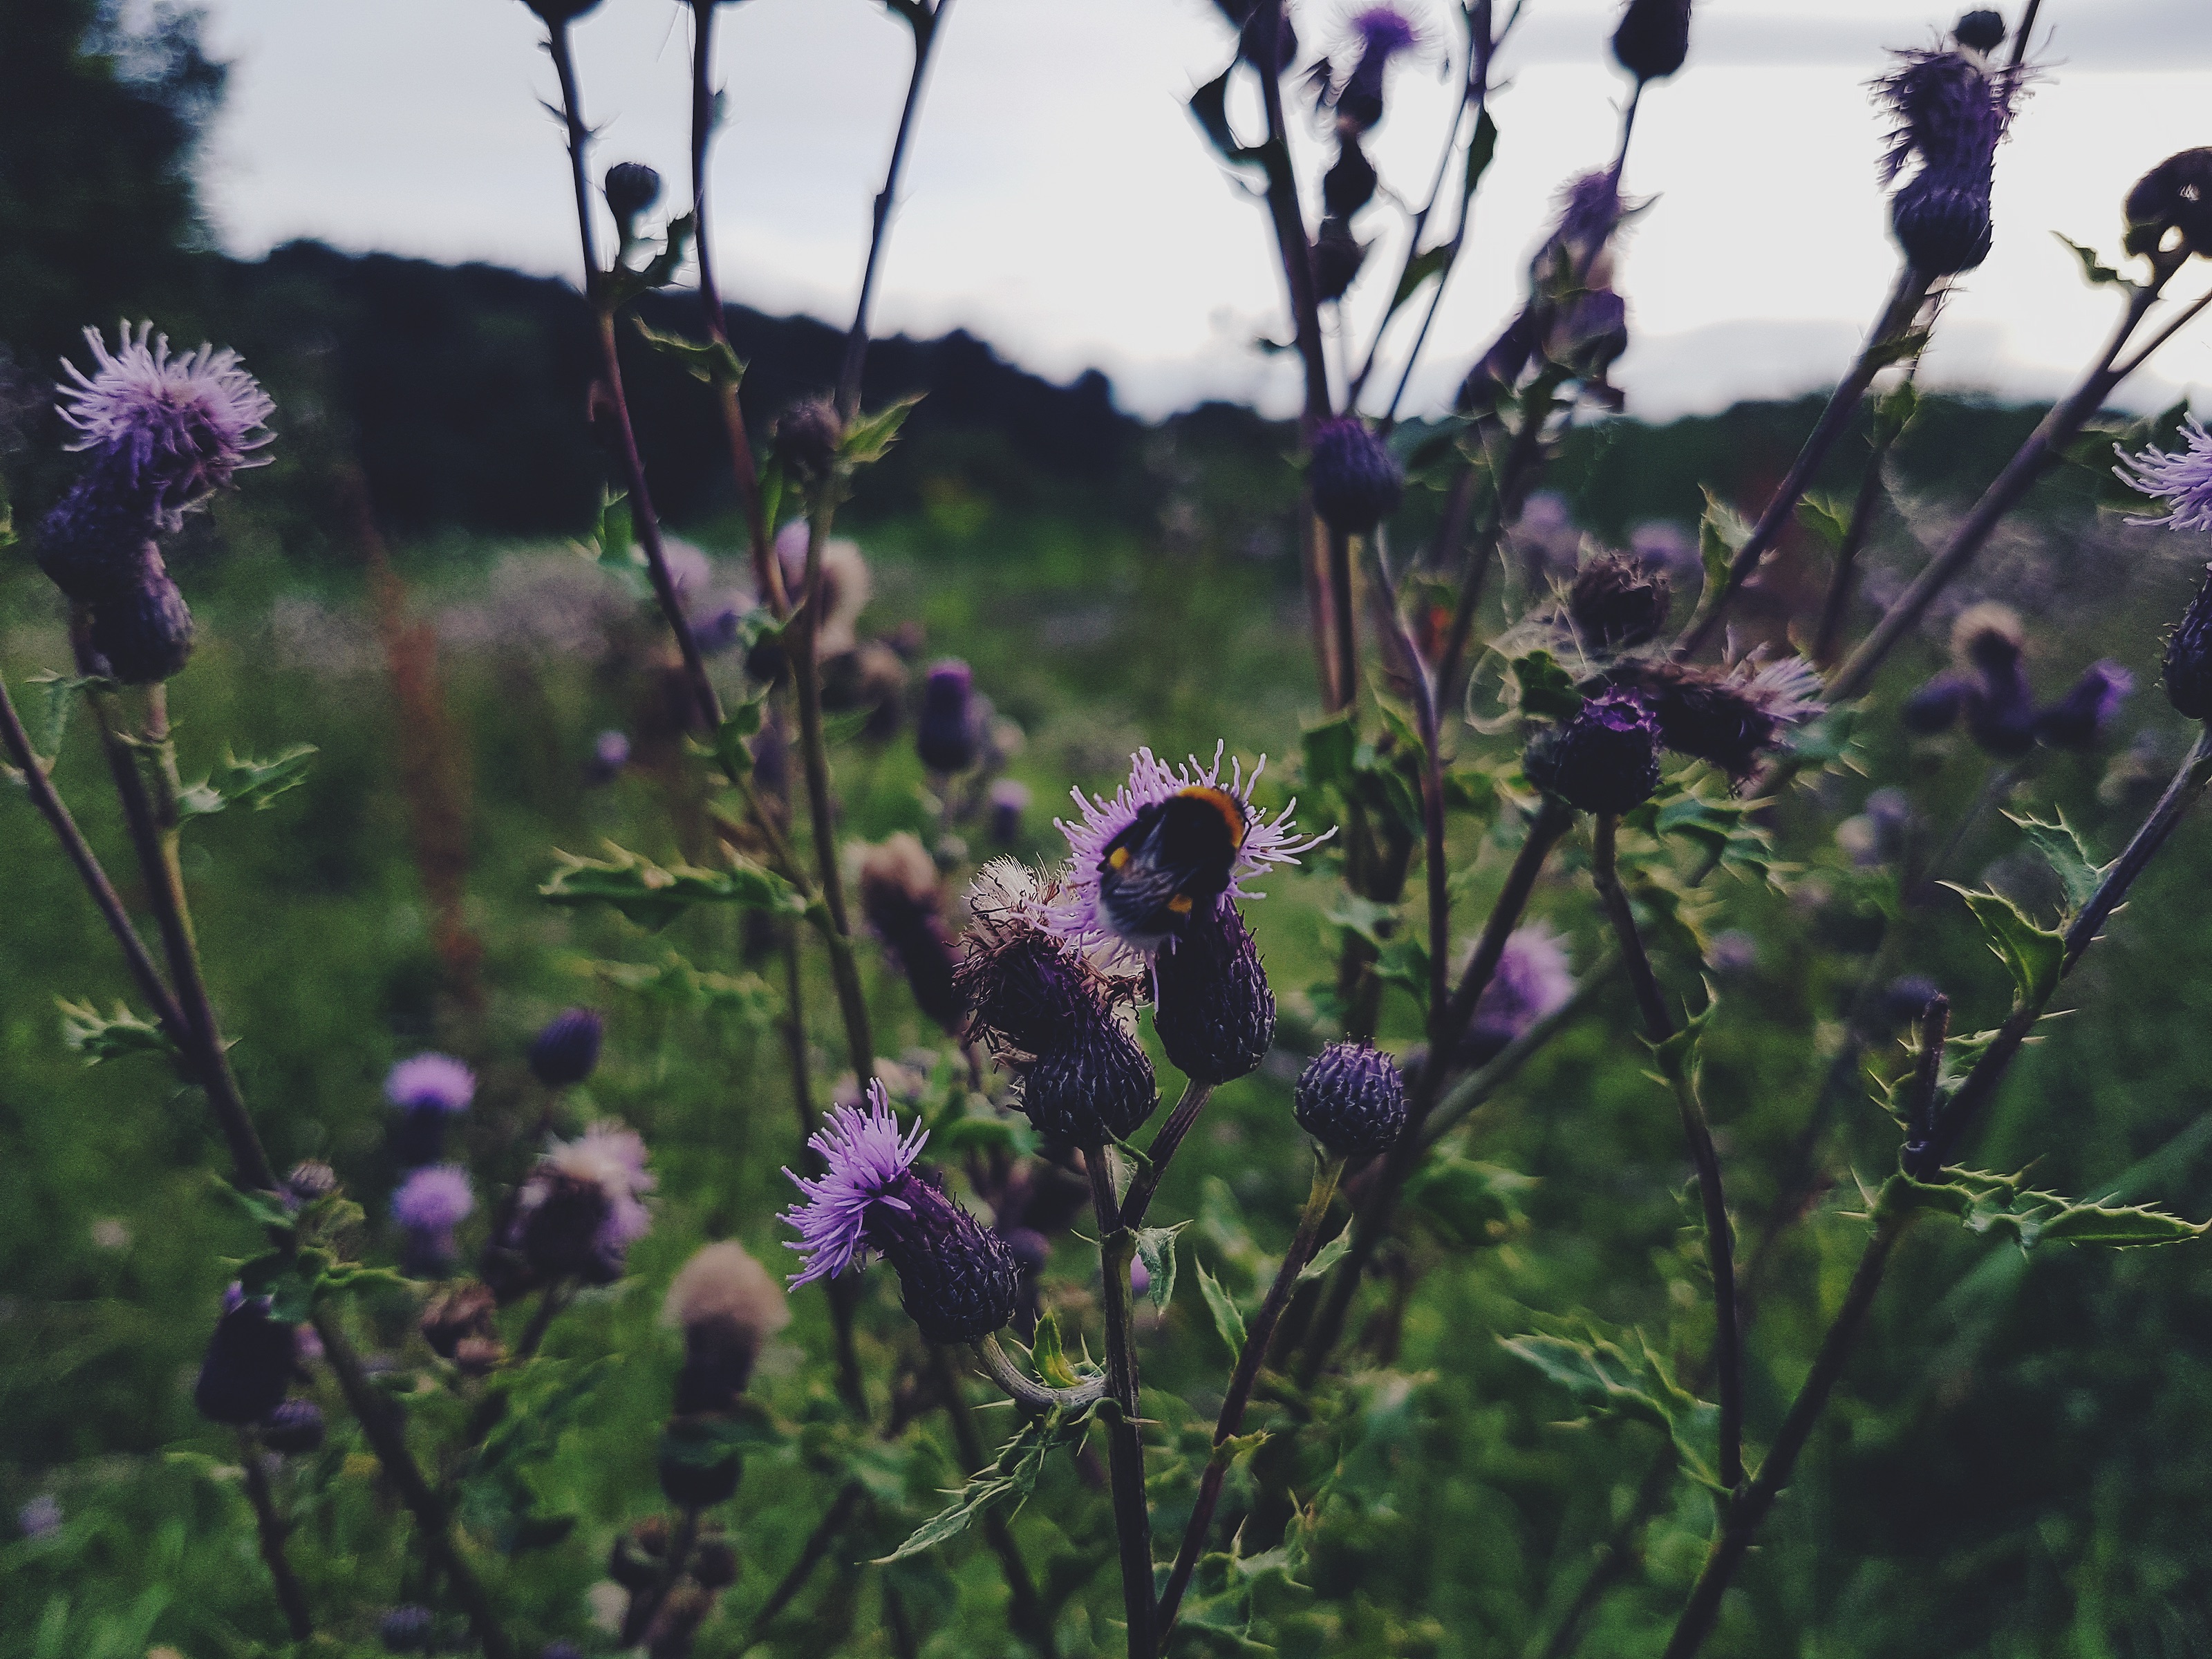
nature, blossom, plant, meadow, prairie, flower, herb, botany, flora, lavender, wildflower, flowering plant, land plant, english lavender